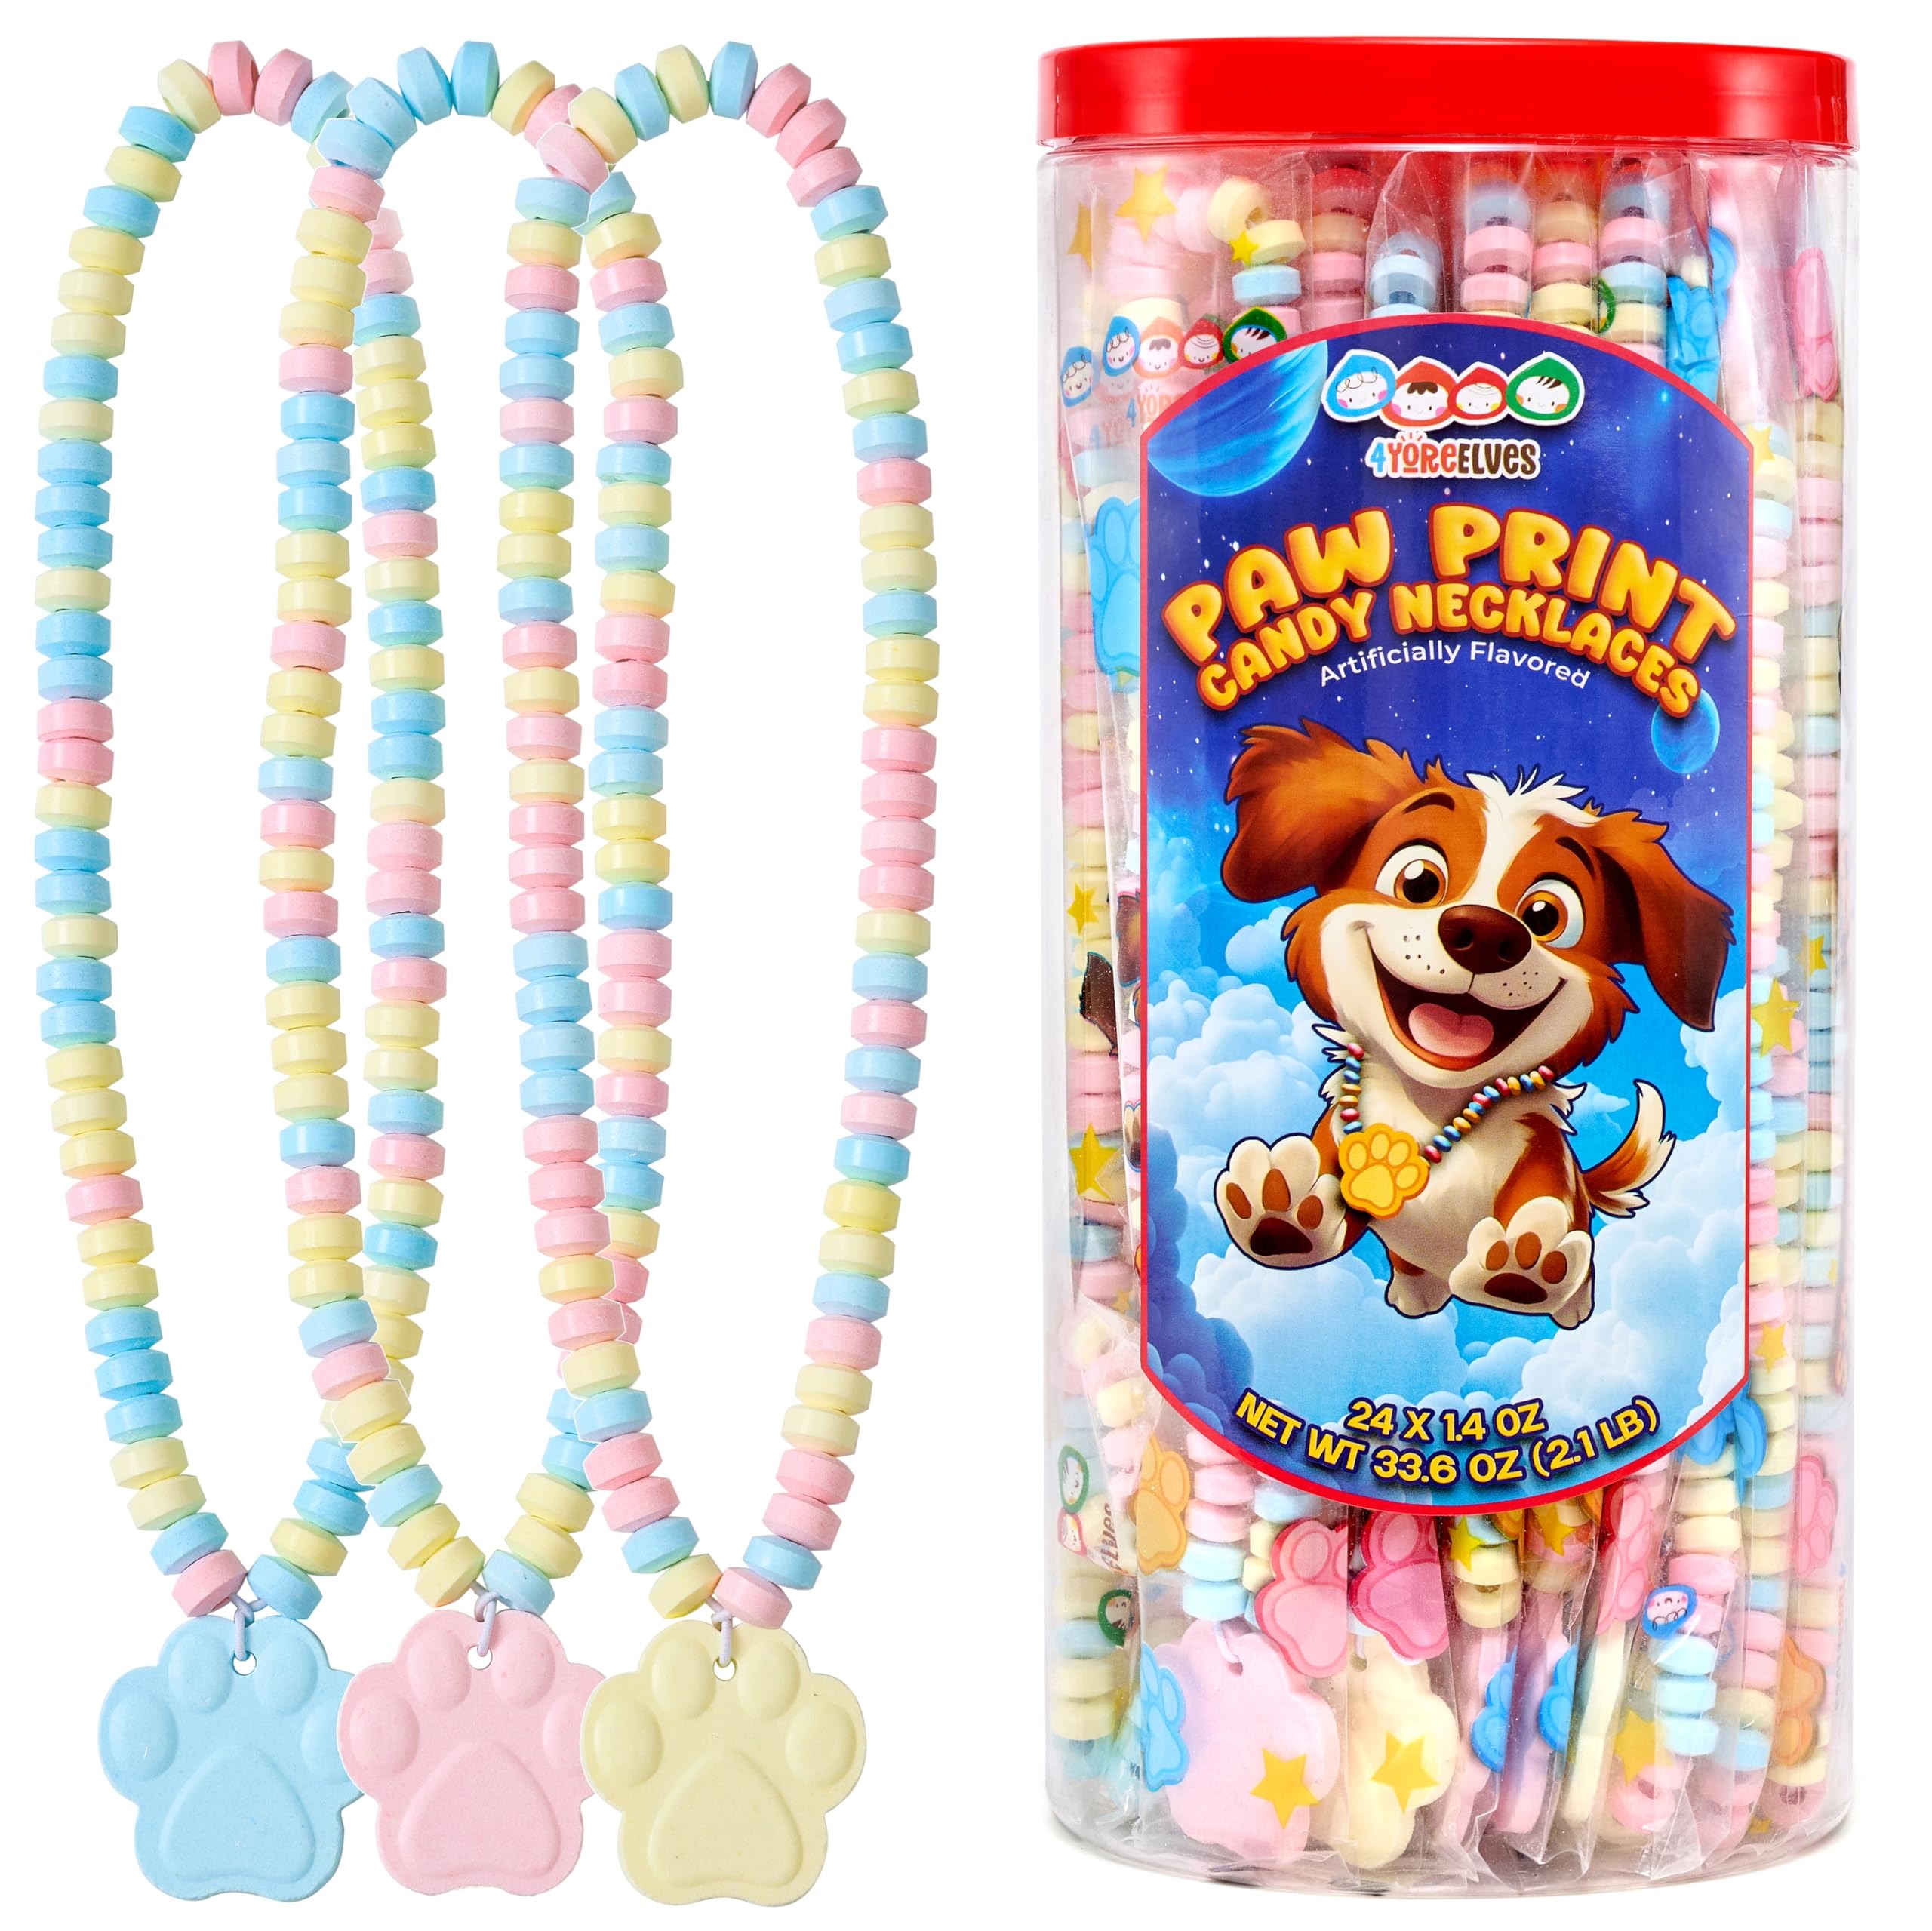
Item Name: 24 Paw Print Candy Necklaces, Great for Bluey or Paw Patrol Parties or Goody Bags, Dog-themed Decor, Novelty Candy Necklaces with Paw Print Pendant, by 4YoreElves
Bullet Point 1: PAW PRINT CANDY: Candy necklaces are an all-time favorite, but these are even better. Each necklace, made of hard-pressed pastel candy beads, has an adorable paw-shaped pendant. At nearly 21 inches long, it’s a cool, eye-catching sweet snack that even adults can wear!
Bullet Point 2: DOG LOVER’S DREAM: Know anyone obsessed with Bluey, Scooby-doo, or Paw Patrol? Or mad about dogs altogether? Bingo! You’ve found the perfect treat! Whether for boys or girls, adults, teens, or kids, these are perfect as unique birthday gifts, Christmas stocking stuffers, or Valentine’s surprises for dog lovers.
Bullet Point 3: PUPPY PARTY FAVORS: What could be better for a puppy-themed party favor than these paw-print candy necklaces? It's a fun, dog-themed sweet treat that doubles as jewelry. Individually wrapped in cute doggy-design packaging, they’re great for favor bags, pinatas, or as paw-some party decorations.
Bullet Point 4: BULK VALUE PACK: Get great value with our display tub of 24 candy necklaces. These are perfect for goody bags, Halloween trick-or-treats, Easter egg hunts, or as a cool classroom reward.
Bullet Point 5: 4YoreElves: Taste the magic. Savor the flavor.
Product Description: 24 Paw Print Candy Necklaces, Great for Bluey or Paw Patrol Parties or Goody Bags, Dog-themed Decor, Novelty Candy Necklaces with Paw Print Pendant, by 4YoreElves
Value: 24.0
Unit: Count

Price: 13.99